Olympique de Marseille

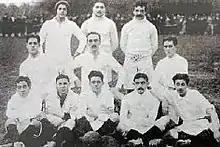
The team of 1911.

During the 1920s, Olympique de Marseille became an important team in France, winning the Coupe de France in 1924, 1926 and 1927. The team won the French championship in 1929, defeating Club français. The Coupe de France in 1924 was the club's first major title, won against FC Sète, a side that dominated French football at the time. In the '20s, numerous French internationals, such as Jules Dewaquez, Jean Boyer or Joseph Alcazar, played for Marseille. In 1930, Marseille lost against Sète, which would be the winner, in the semi-final round. In 1931, the team became champion of the South-East, with victories against rivals such as Sète. In the Coupe de France, l'OM lost in five matches to Club français, winning the second match that was cancelled due to the disqualification of Marseille striker Vernicke. Even though the 1931–32 season was less successful, Marseille easily entered the professional ranks, becoming a member of the union of professional clubs in 1932. On 13 January 1932 at 9:15 pm, at the Brasserie des Sports, Mr. Dard, Mr. Bison, Dr. Rollenstein, Mr. Etchepare, Mr. Leblanc, Mr. Mille, Mr. Anfosso, Mr. Sabatier, Mr. Seze, Mr. Bazat, Mr. Molteroj and Mr. Pollack elected the following committee: